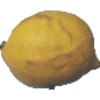
Label: Lemon 1